Two Cent Bridge

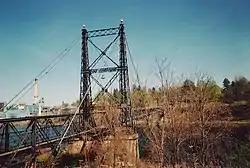
View from the Waterville side of the bridge

The Ticonic Footbridge, popularly known as the Two Cent Bridge or the Two Penny Bridge, is a suspension bridge that spans the Kennebec River between the city of Waterville and the town of Winslow in Kennebec County, Maine. It is one of the oldest surviving wire-cable steel suspension bridges and also is considered to be the last known extant toll footbridge in the United States.